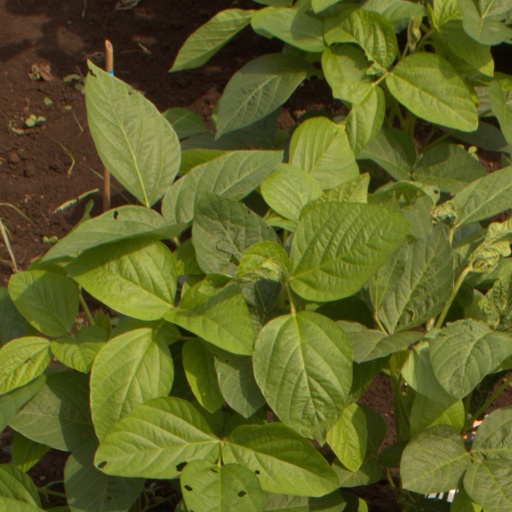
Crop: soybean